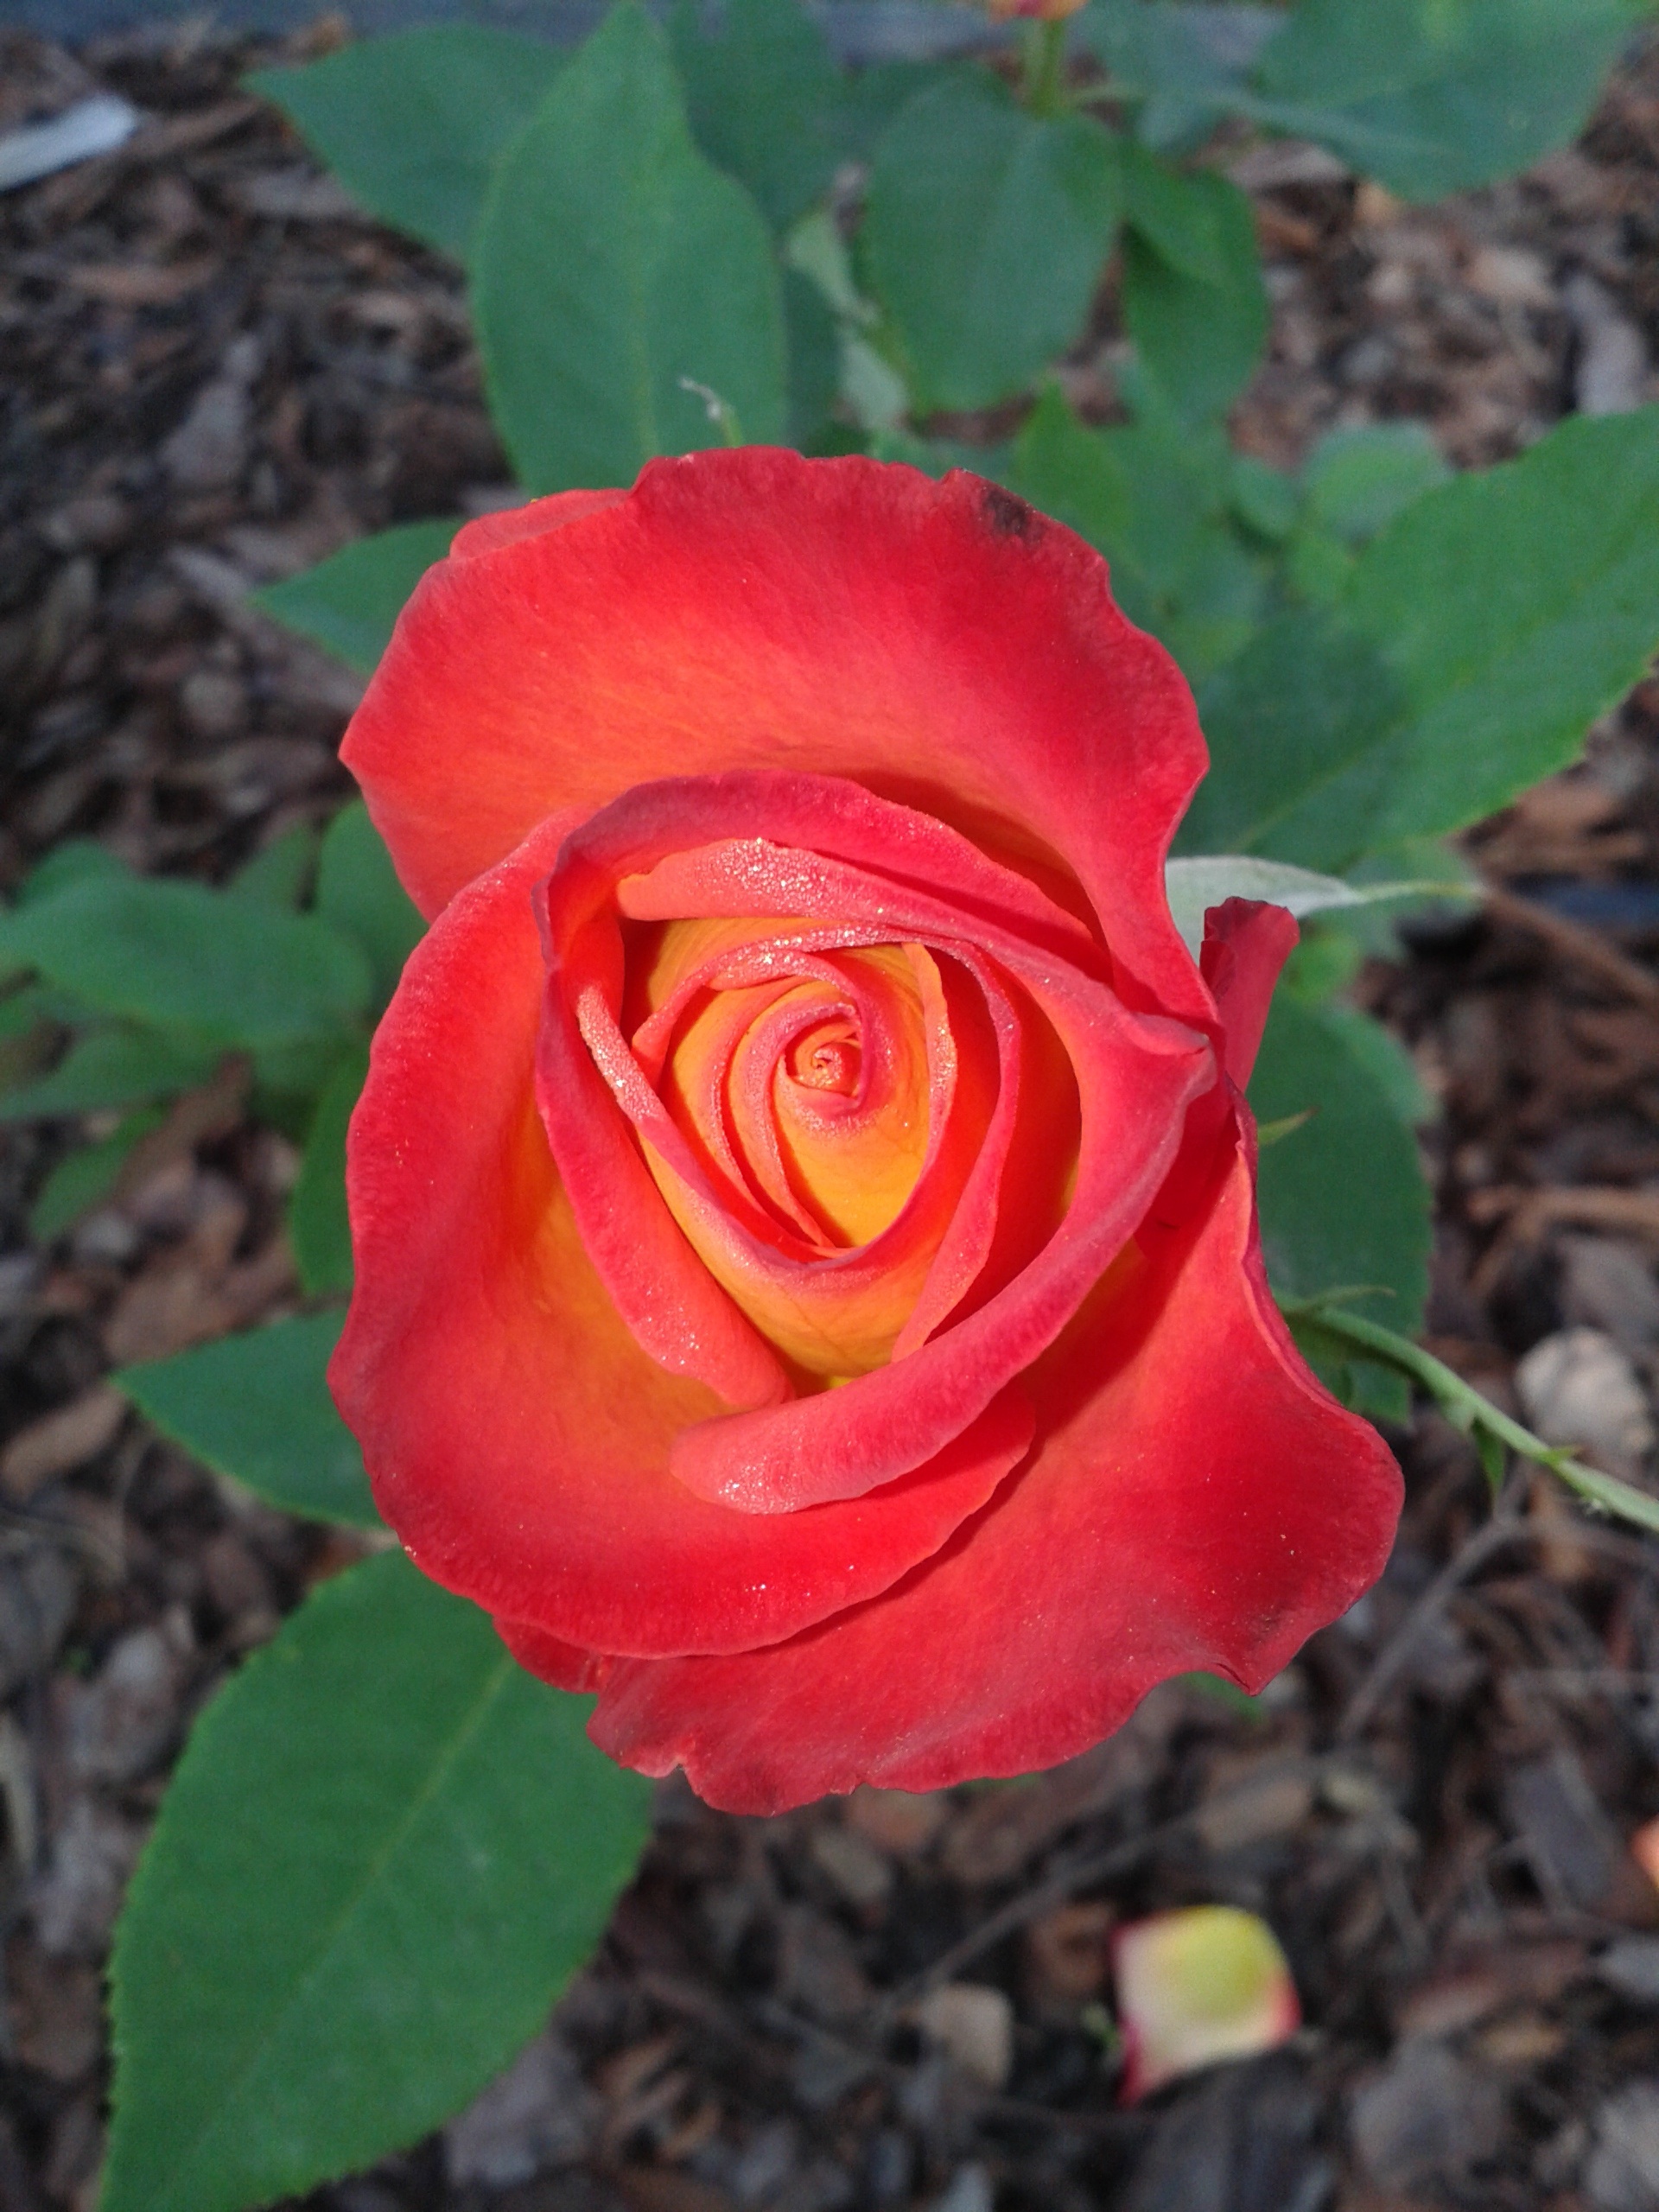
plant, flower, petal, rose, red, botany, flora, red rose, floribunda, rose blooms, flowering plant, garden roses, rose family, annual plant, plant stem, land plant, rose order